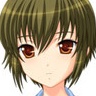
Portrait style: Anime Portrait